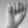
ASL letter: A